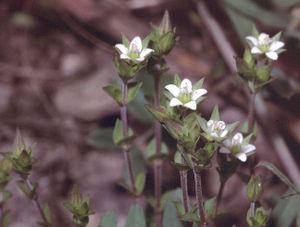
La Sabline à feuilles de serpolet est une espèce de plantes herbacées de la famille des Caryophyllacées.